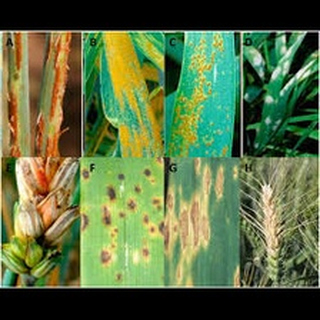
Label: wheat_leaf_blight